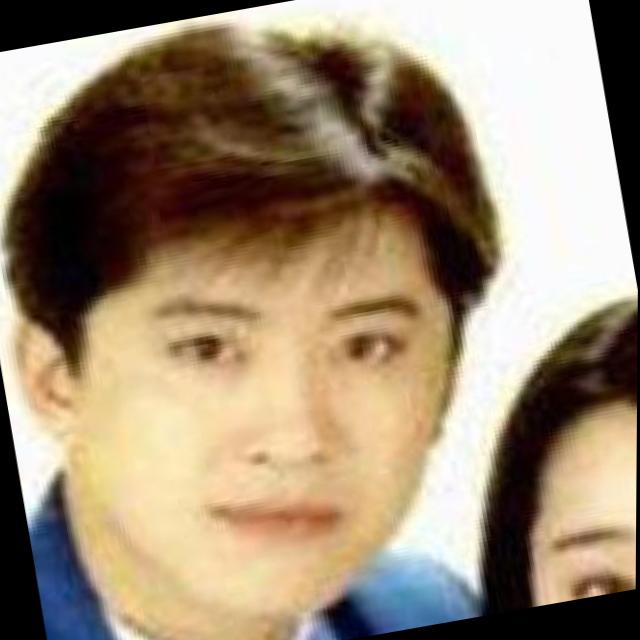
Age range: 21-44